Andrey Rublev

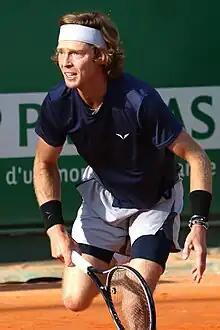
Rublev at the 2023 Monte-Carlo Masters

Rublev started his 2021 season with a title at the ATP Cup, a country-based team event. Playing for Russia, in a team with Daniil Medvedev, Aslan Karatsev, and Evgeny Donskoy, Rublev bested Argentina's Guido Pella and Japan's Yoshihito Nishioka in the group stage to help his team advance into the semifinals. There he defeated Jan-Lennard Struff, coming back from a set down to win. In the final of the ATP Cup, Rublev beat Fabio Fognini in straight sets.